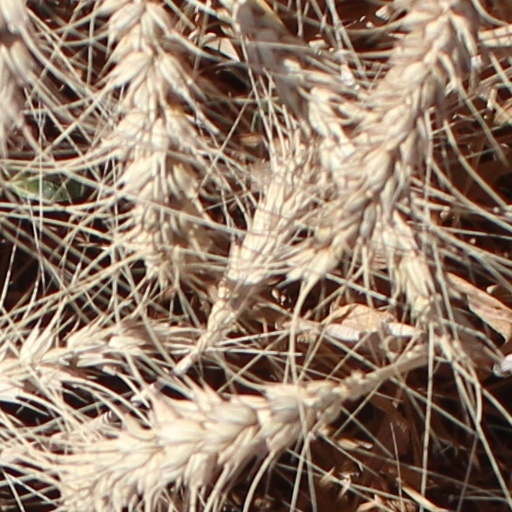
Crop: wheat